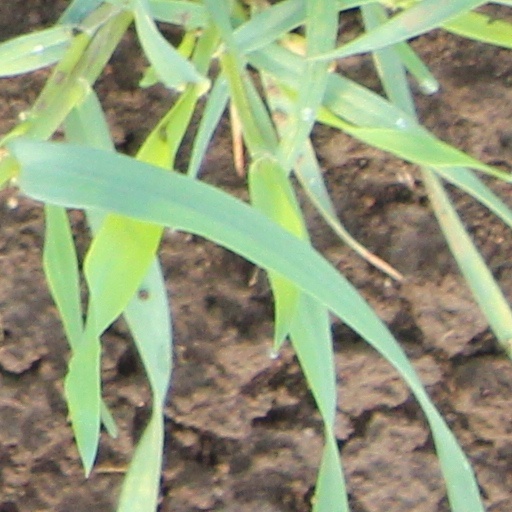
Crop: wheat